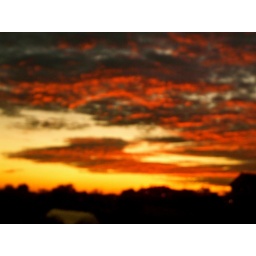
some of the deepest shades of red in a sky i have seen in a long time.beautiful yet sinister.